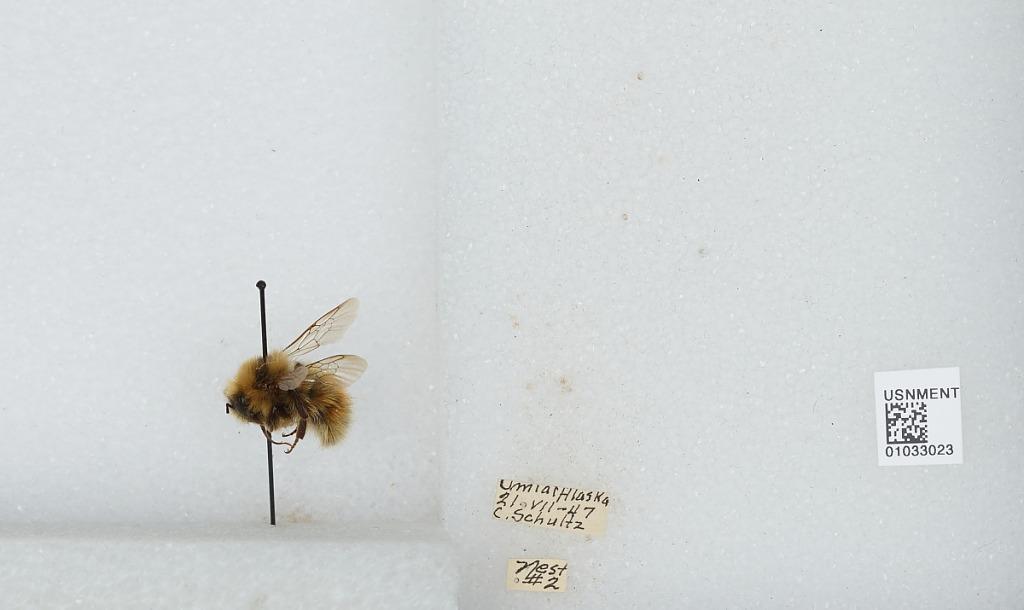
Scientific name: Bombus (Pyrobombus) sylvicola Kirby
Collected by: C. Schultz
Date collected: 1947-7-21
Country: United States
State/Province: Alaska
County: North Slope
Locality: Umiat
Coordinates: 69.3669, -152.144